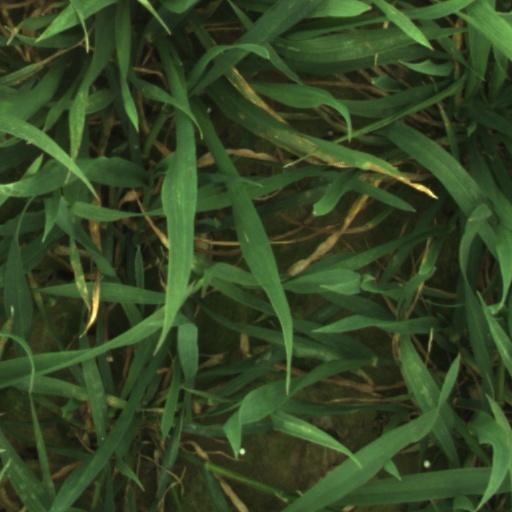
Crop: wheat